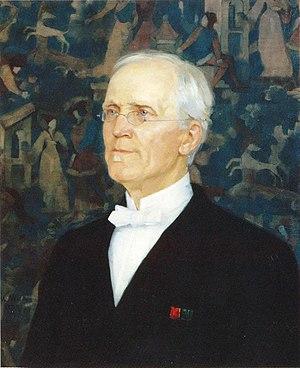
Maria Catharina Wiik, née le 3 août 1853 à Helsinki et morte le 19 juin 1928 à Helsinki, est une artiste peintre finlandaise.